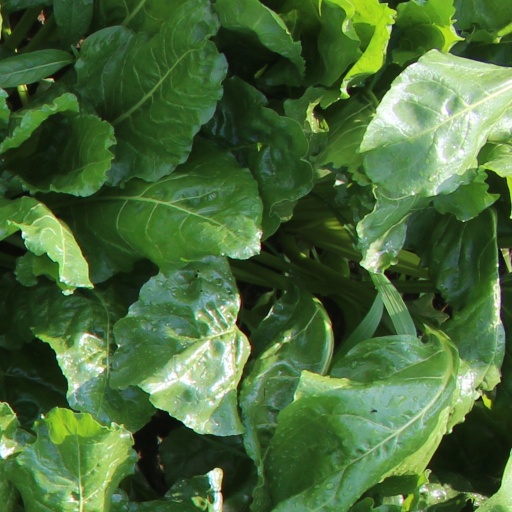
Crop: sugar beet